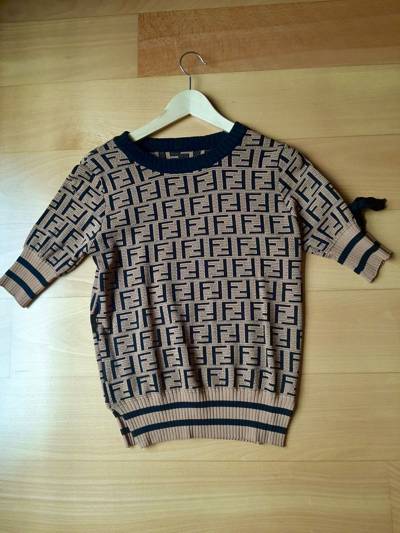
Waste category: clothes